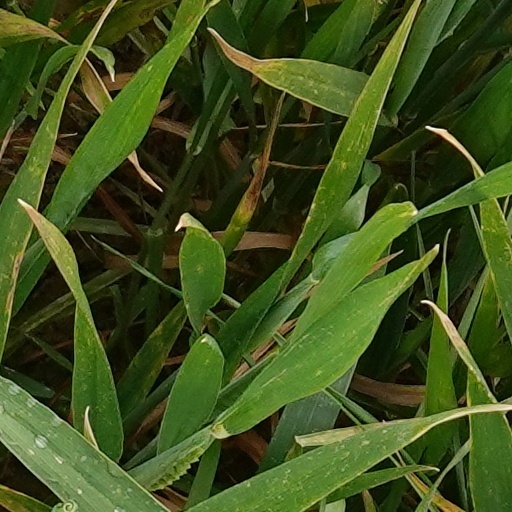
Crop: wheat